Khedive's Palace

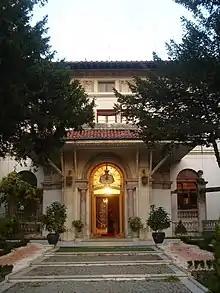
Khedive Palace Entrance

The Khedive's Palace ("Khedive Palace"), also known as Çubuklu Palace ("Çubuklu Sarayı"), is located on the Asian side of the Bosphorus in Istanbul, Turkey, and was once the residence of Khedive Abbas II of Egypt and Sudan. In English it is also known as the Khedive's Pavilion or the Khedive's Mansion.